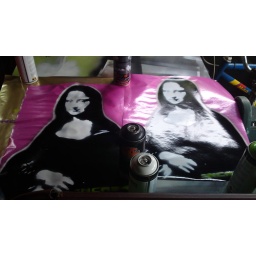
more work in progress for street art without borders y'feel me, two monas on pink paper.